Gas laser

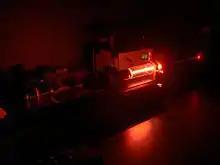
A helium-neon laser is a well-known type of gas laser

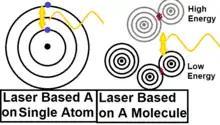
A gas laser cycles molecules from a low to a high energy state to create a laser beam, this is opposed to lasers that cycle an electron inside an atom.

Carbon dioxide lasers, or lasers can emit hundreds of kilowatts at 9.6 μm and 10.6 μm, and are often used in industry for cutting and welding. The efficiency of a laser is over 10%.